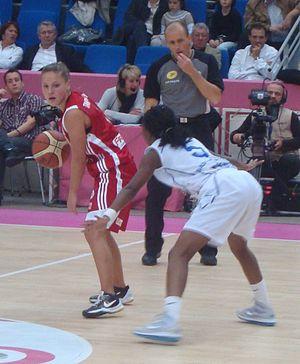
Les basketteuses françaises Ingrid Tanqueray (en rouge) et Aminata Konate (en blanc)
L’Union Sportive Ouvrière de Mondeville est un club féminin français de basket-ball évoluant en Ligue 2, le second niveau du championnat de France. Le club est basé dans la ville de Mondeville, en Normandie.
Aminata Konaté, née le 27 octobre 1990 à Paris, est une joueuse française de basket-ball. Elle joue principalement au poste de meneuse.